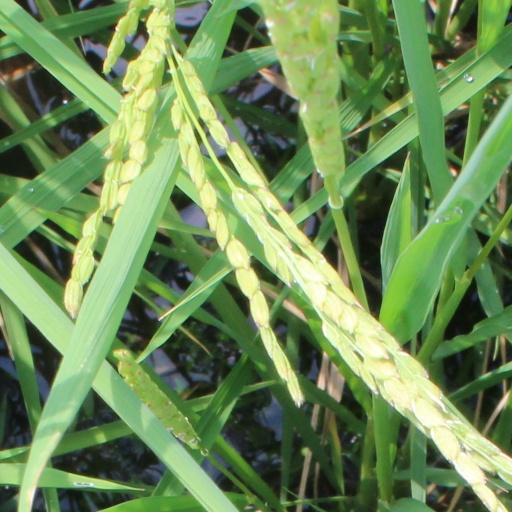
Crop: rice